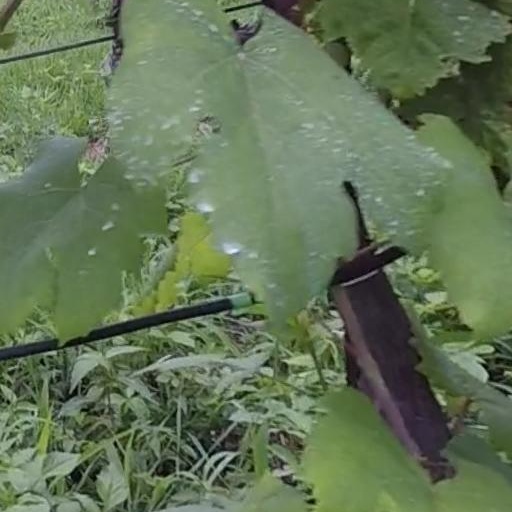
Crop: grape